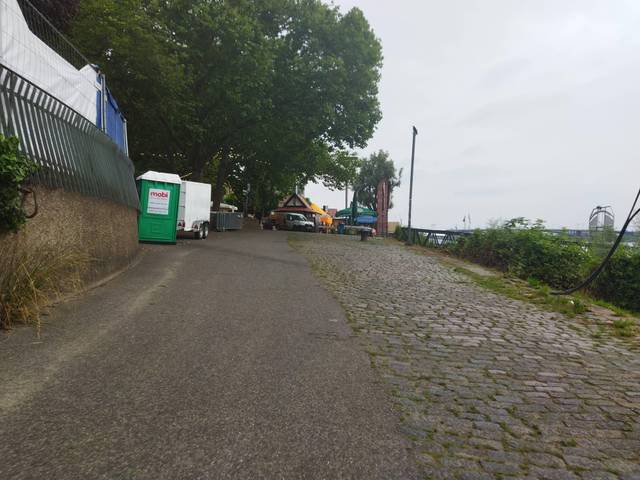
Region: Germany
Coordinates: 50.0, 8.279